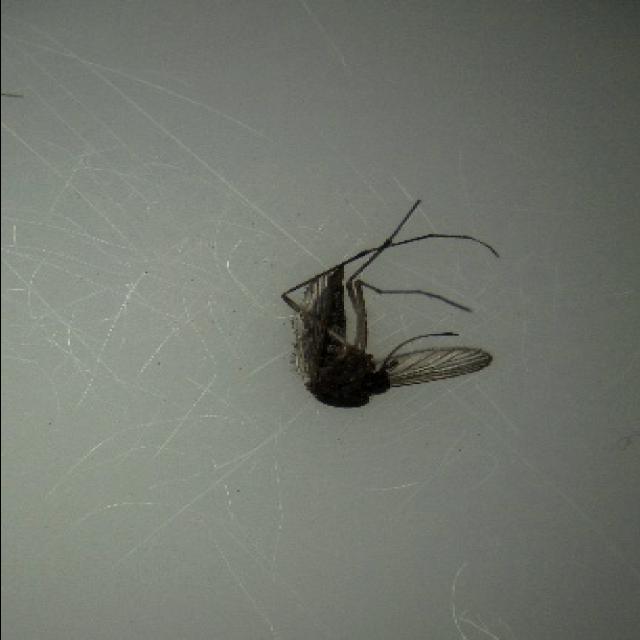
Species: aedes_vexans